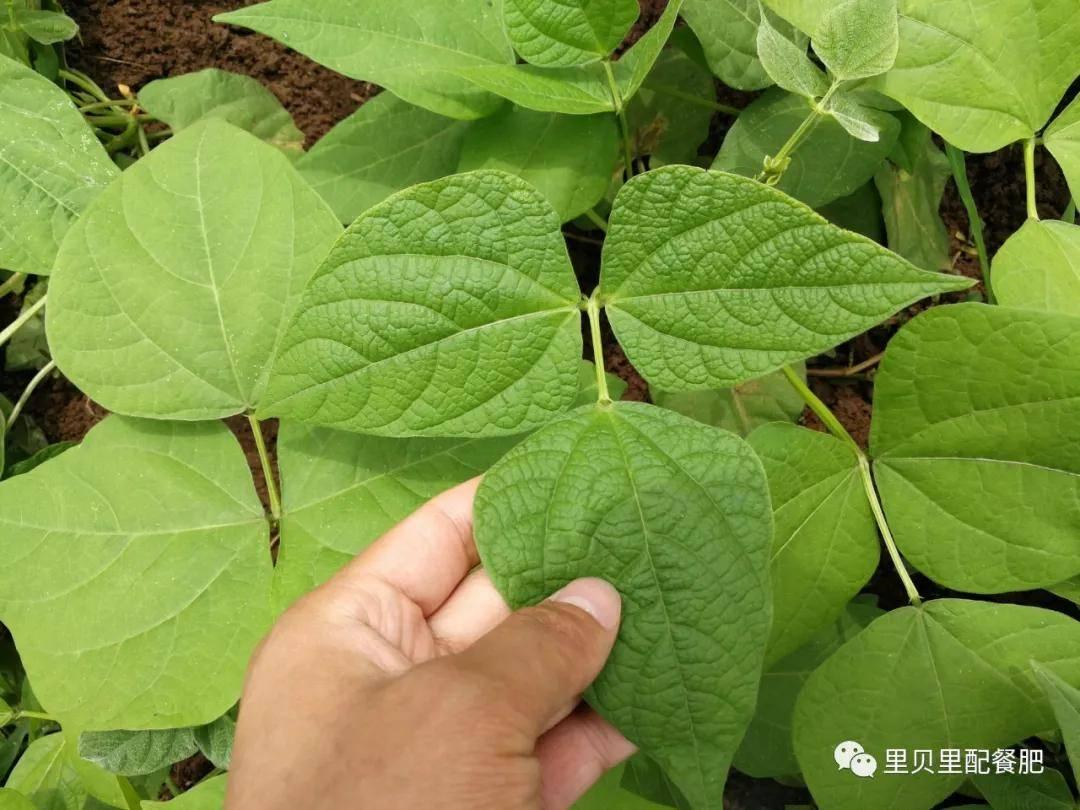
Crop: unknown
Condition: bean